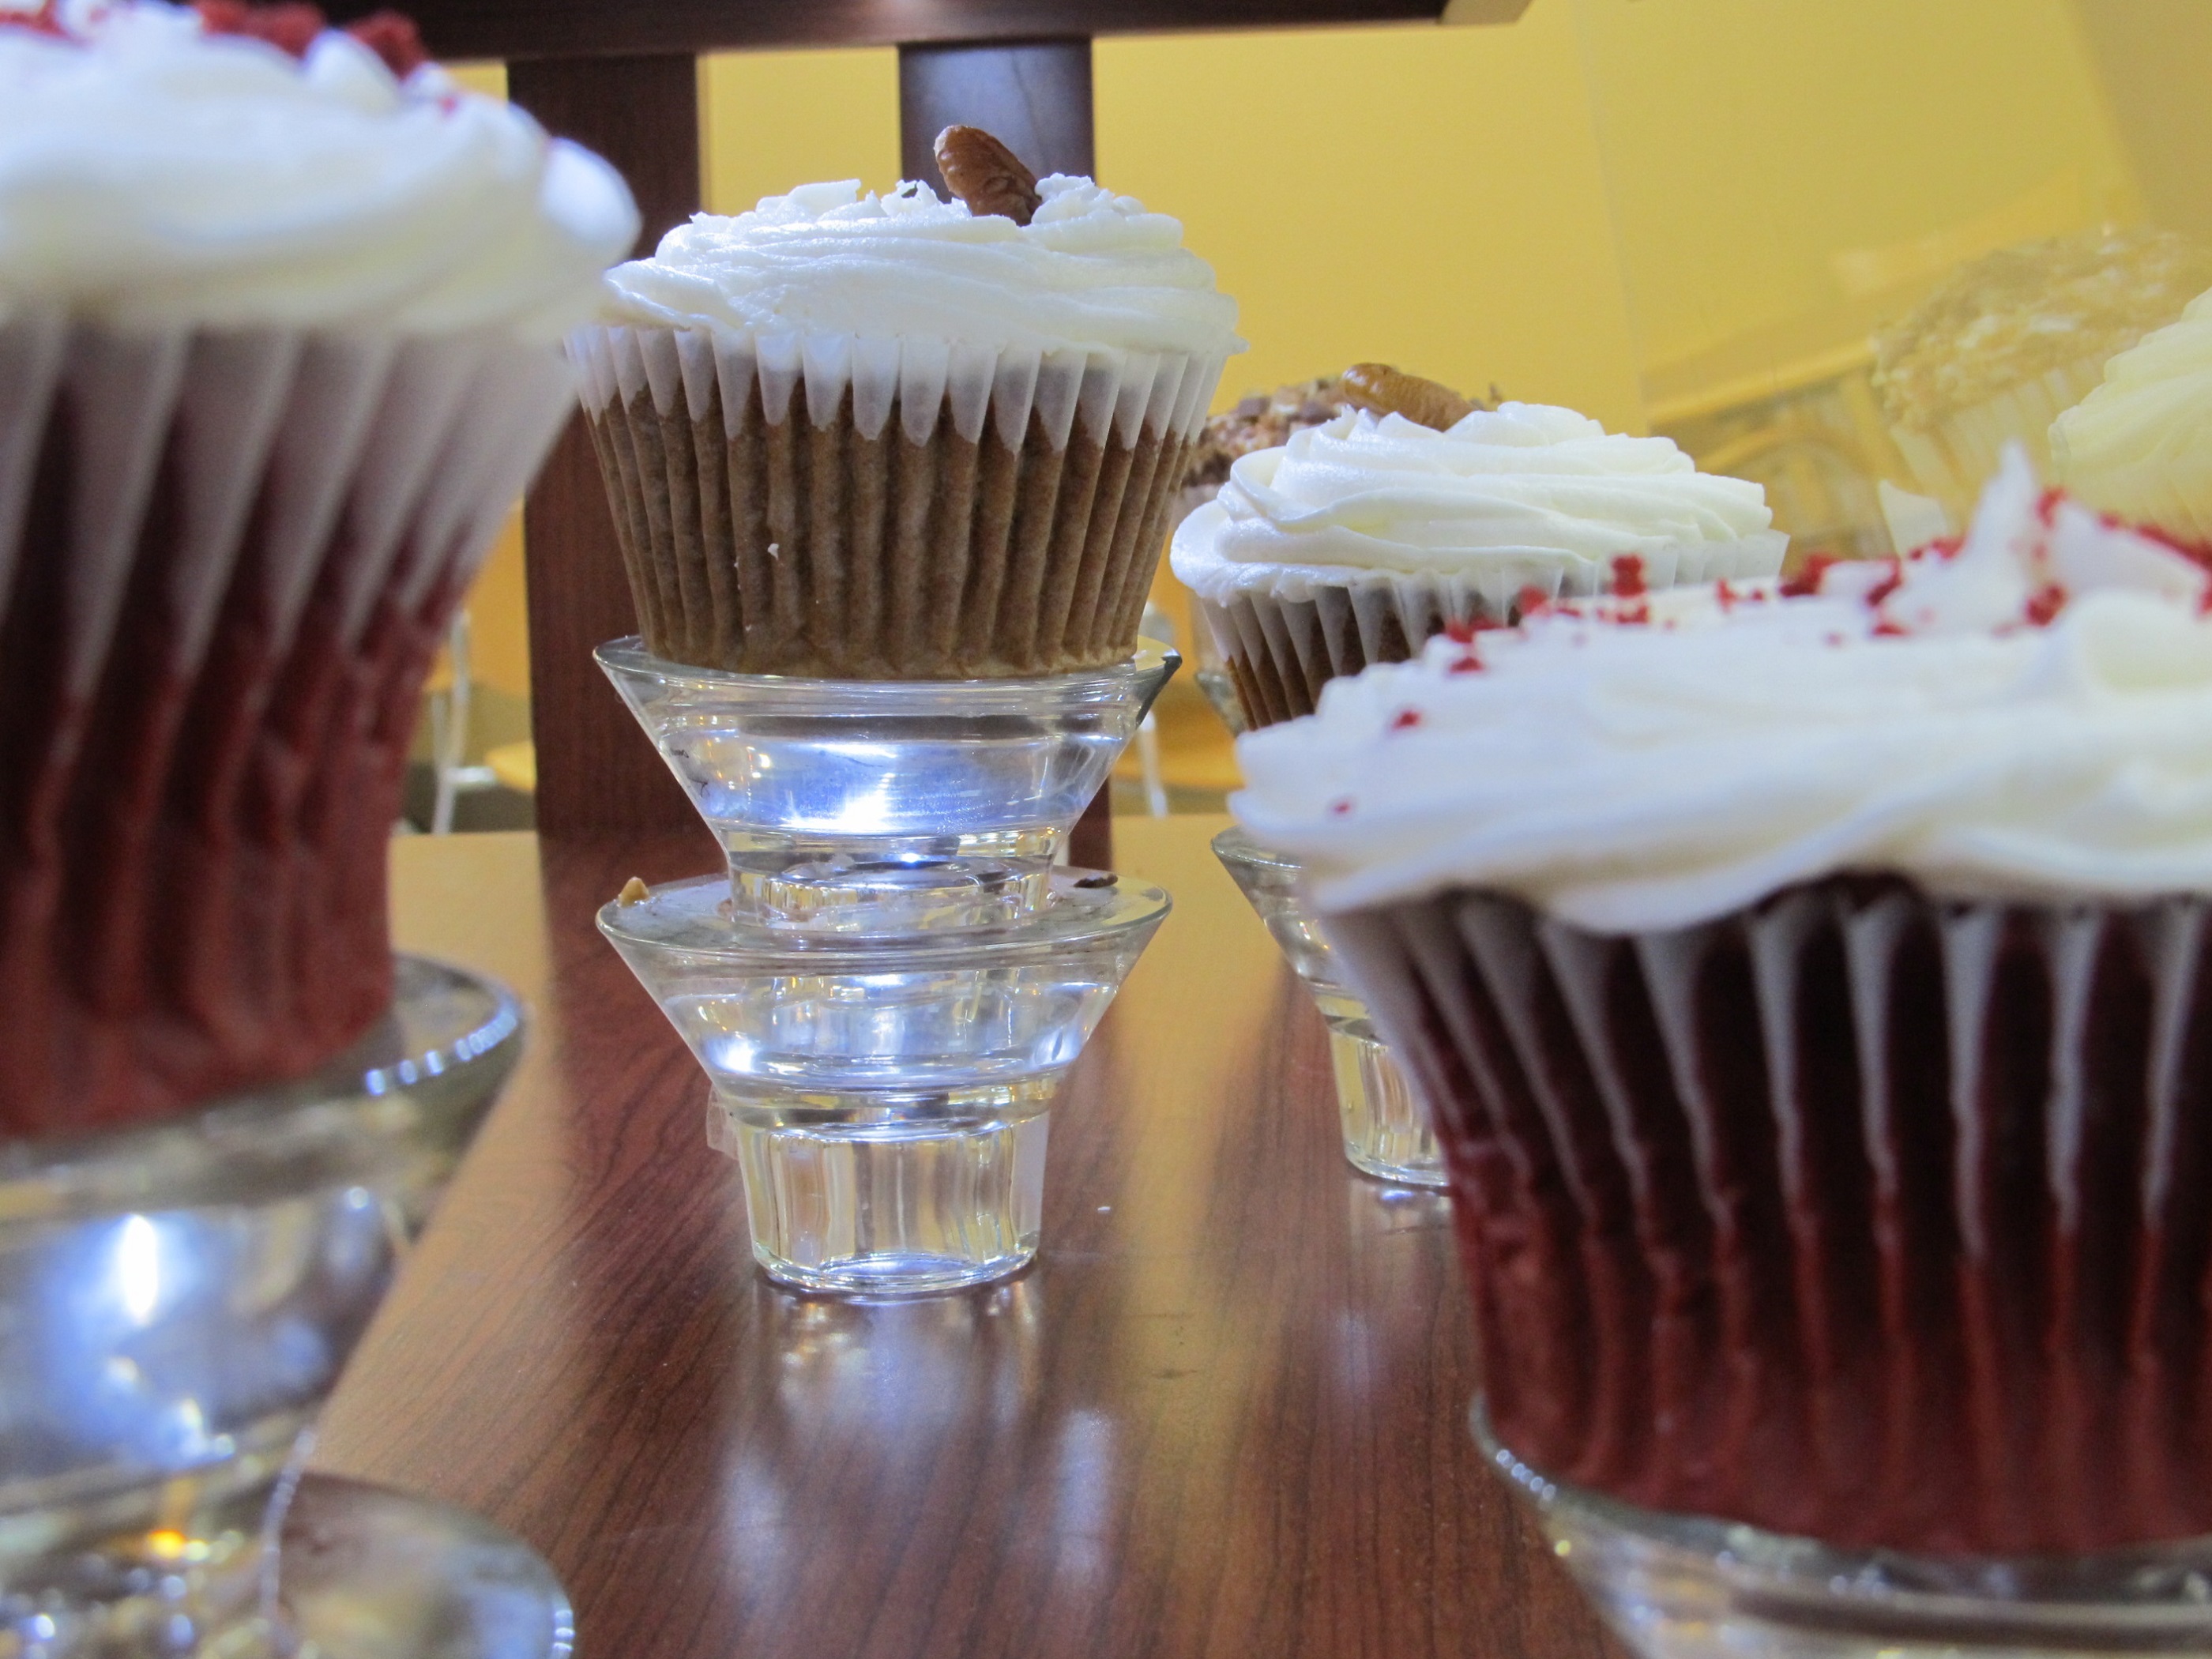
sweet, meal, food, chocolate, cupcake, frosting, snack, dessert, delicious, cake, baked, sugar, icing, iced, decorated, frosted, cupcakes, flavor, buttercream, cream frosting